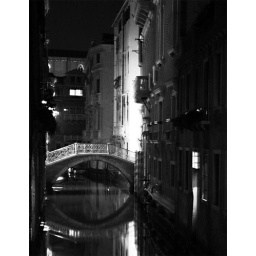
bridge in black and white